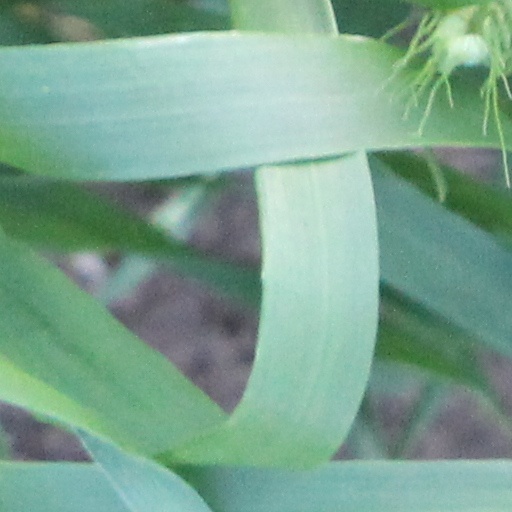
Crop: wheat